Goshree bridges

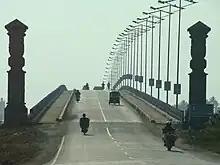
Goshree bridge kochi.jpg

Gosree bridges is a system of three bridges that link the mainland side of the city of Kochi to the islands lying to the north of the backwaters. It provides the vital road connectivity to the islands of Bolgatty and Vallarpadam and also links the western island of Vypin to the mainland. The bridges start from the northern end of Marine Drive between High Court and Pachalam.